Hei (Darker than Black)

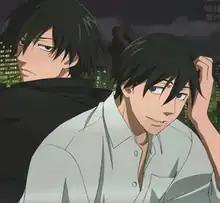
A comparison between Hei's assassin persona (left) and his civilian persona. The handling of these two sides of the character was the subject of analysis by writers.

Critical response to Hei was initially confused about his true nature, with critics uncertain of whether he was fundamentally caring or heartless. Hei's humanity despite his job was generally well-received, however. Hei is seen in the anime's action scenes, and his apparent romantic relationship with Amber helps to illuminate his past. Hei's character development in the series' final episodes was praised, as he interacts with Yin and Amber while ending his journey to learn the truth about his sister's fate.